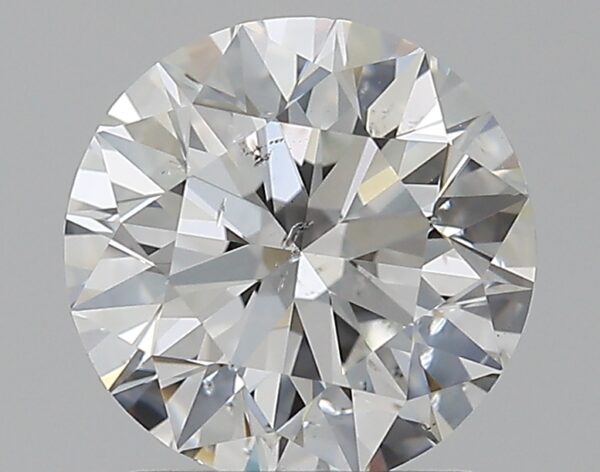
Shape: round
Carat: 1.5
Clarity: SI2
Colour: F
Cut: EX
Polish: EX
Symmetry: EX
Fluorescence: N
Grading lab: GIA
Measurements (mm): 7.25 x 7.29 x 4.57